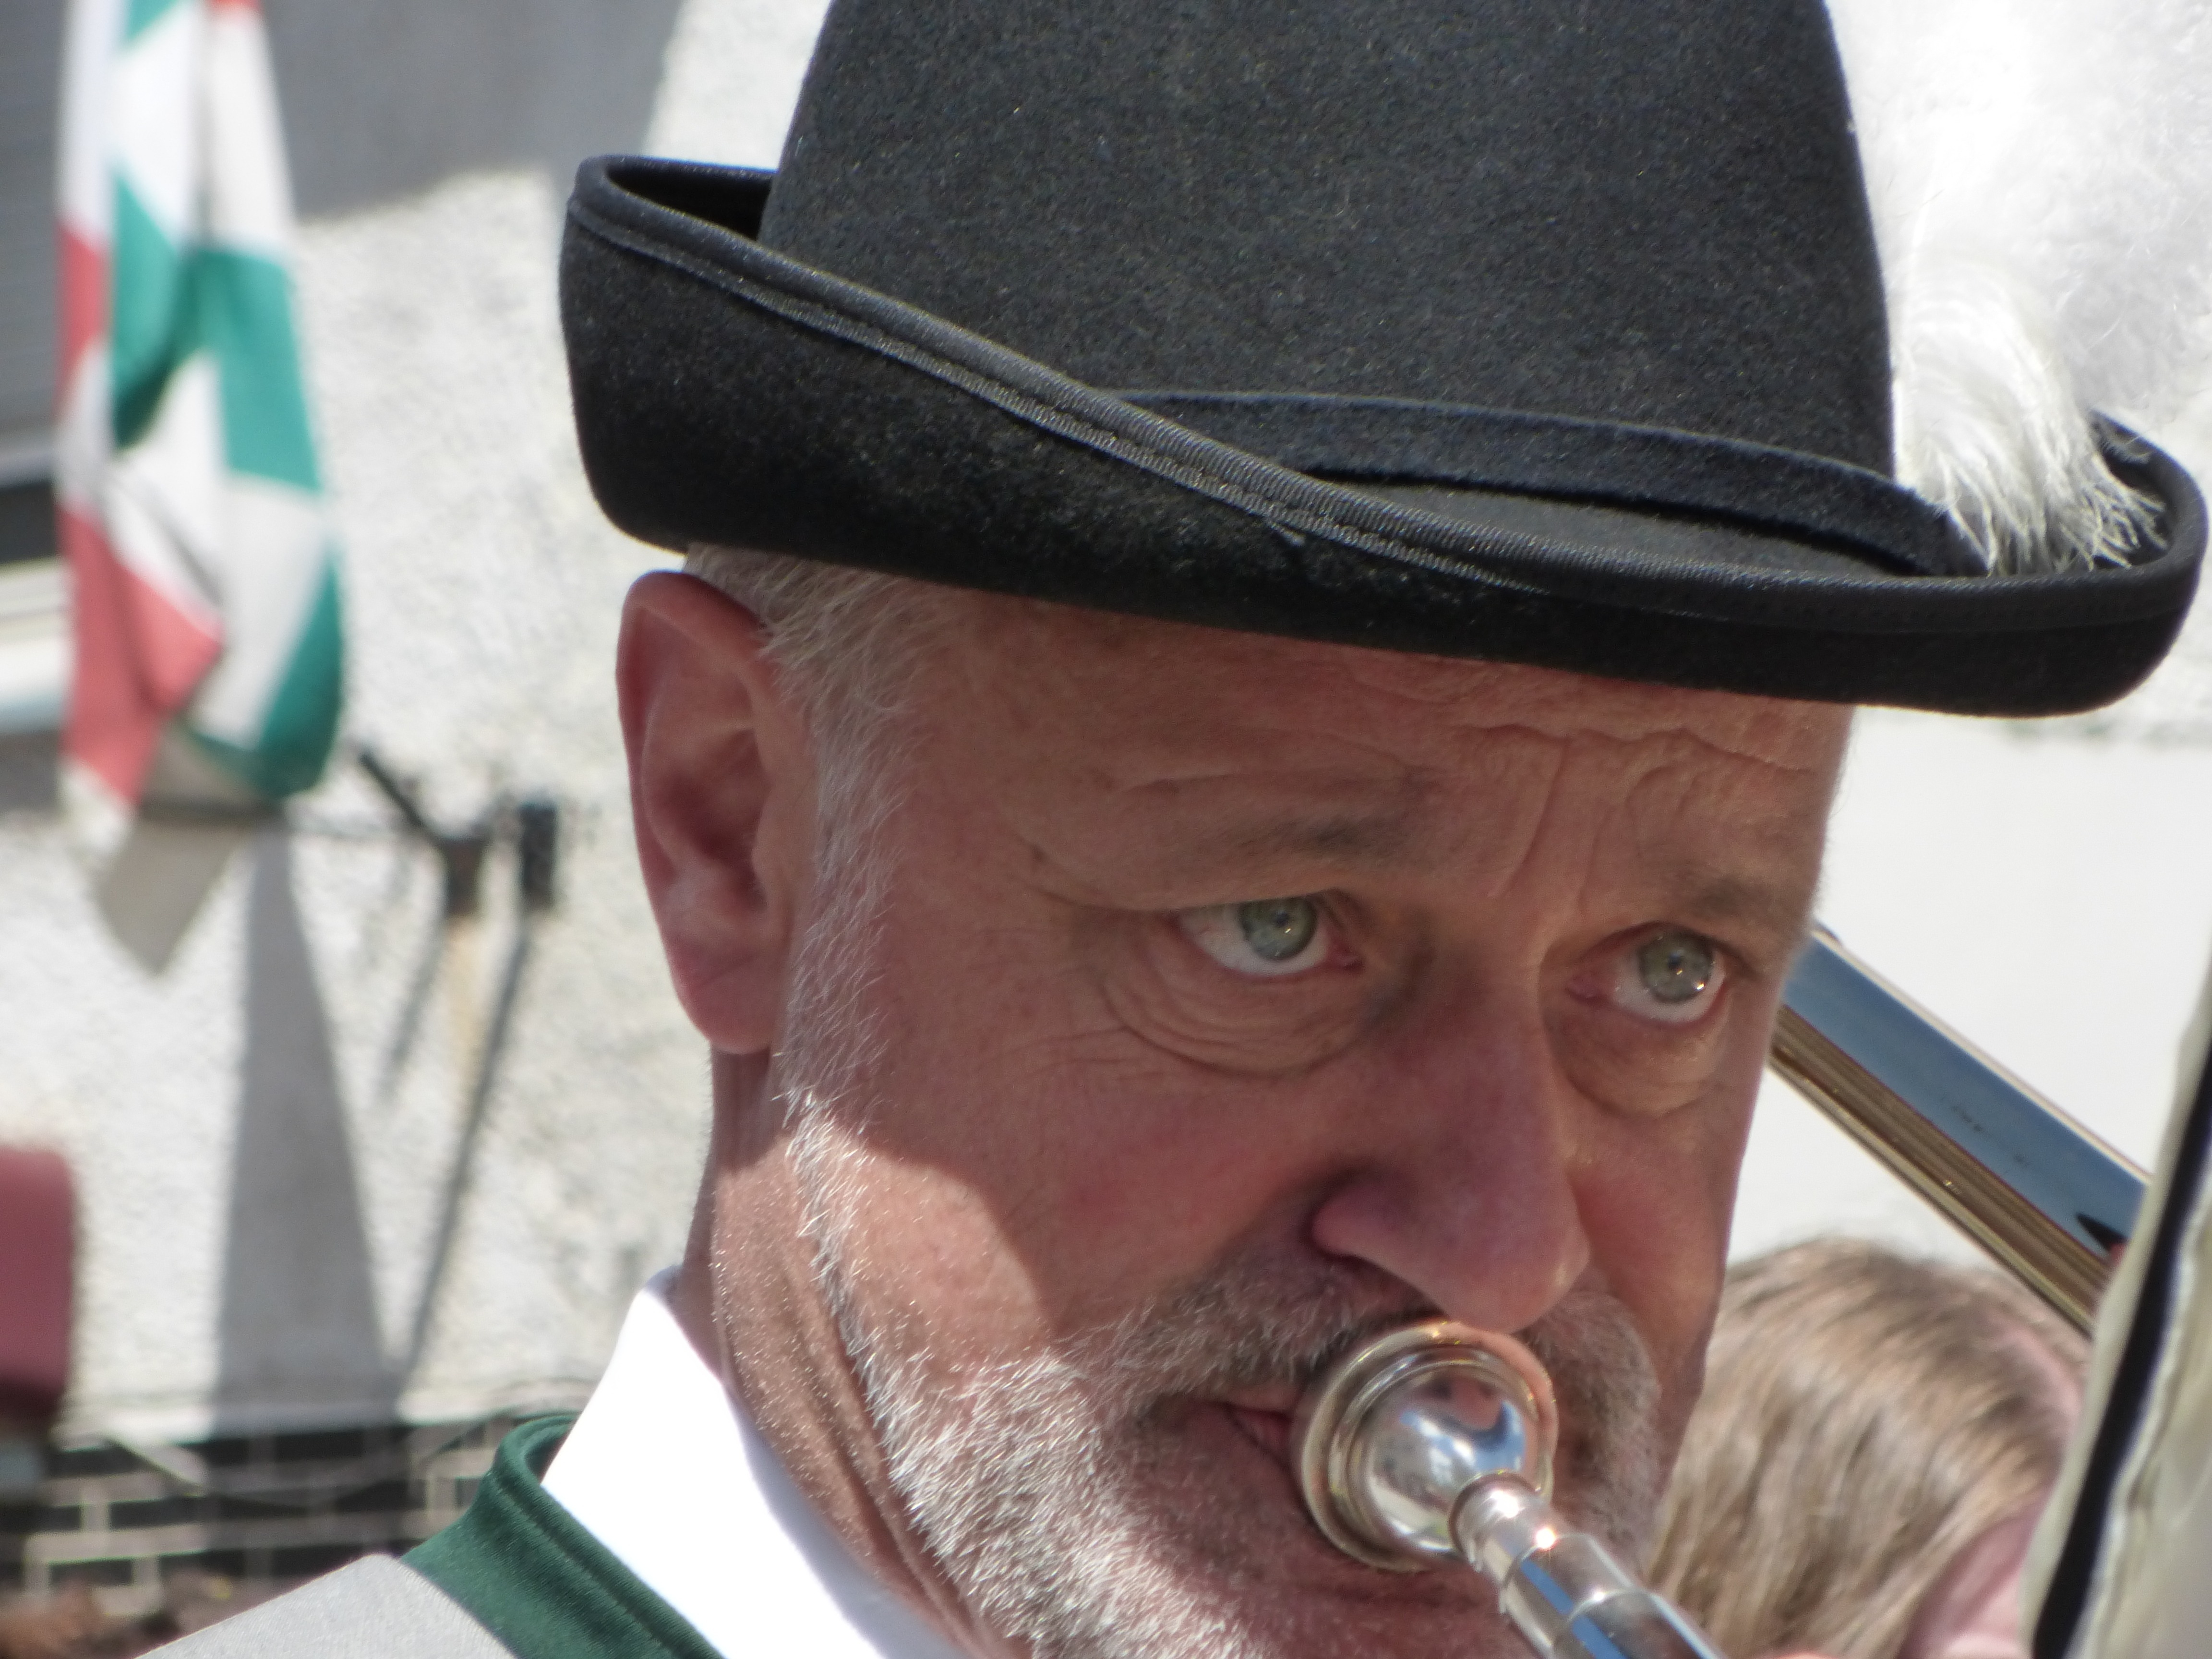
man, person, music, people, hat, clothing, musical instrument, head, move, bavaria, wind instrument, music band, blowers, mouthpiece